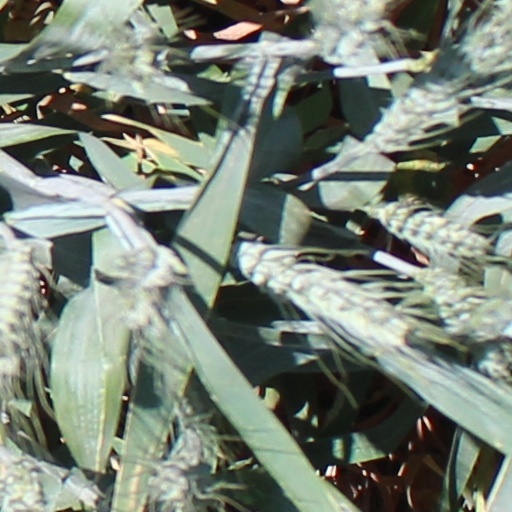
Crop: wheat